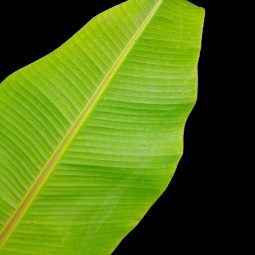
Label: Sulphur